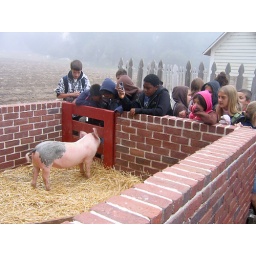
The pigs (there were 3 in the pen) were the BIG draw in the kitchen garden